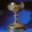
Label: cup